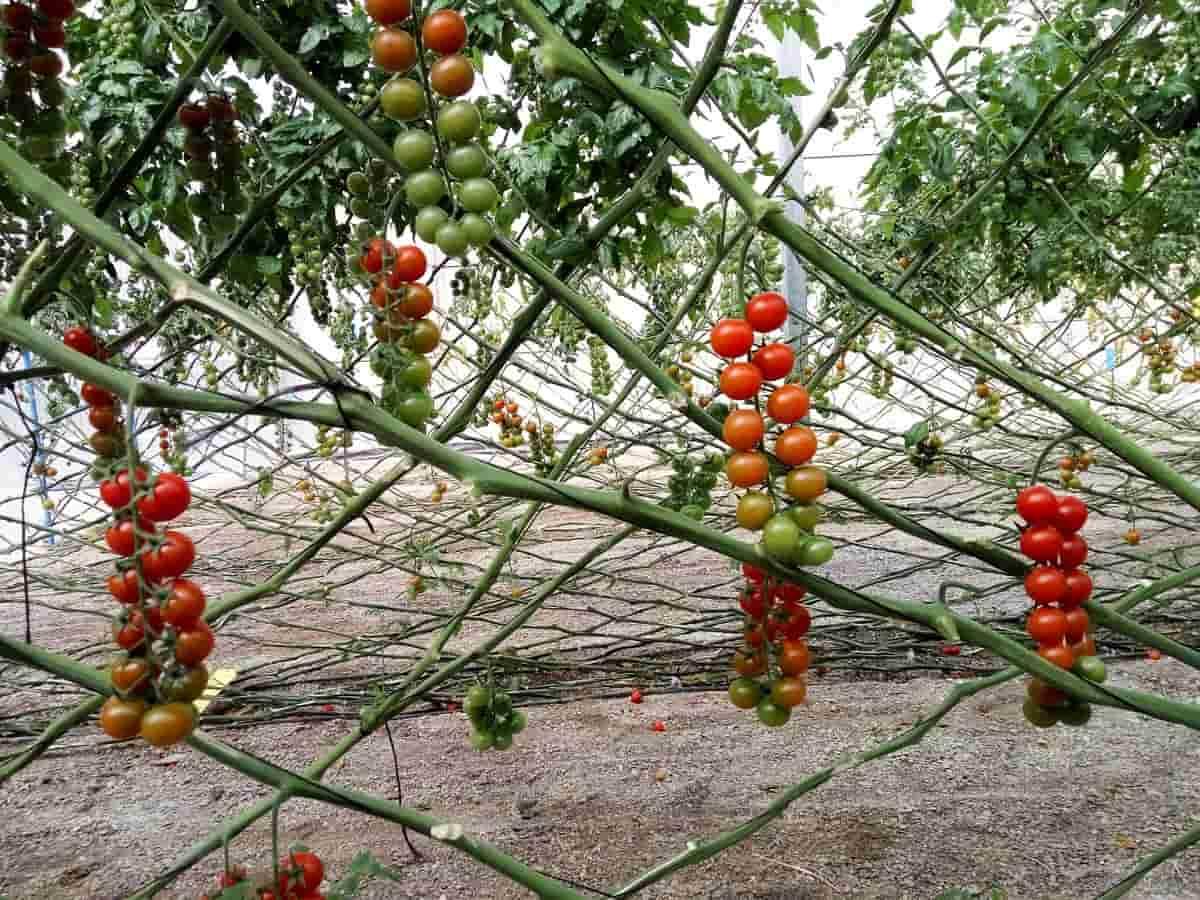
Pustani ya nyanya zikiwa ndani ja chafu au chini ya mfumo wa kamba nyanya hiso zimepangwa katika vishada virefu vinavyo ninginia kutoka kwenye mimea baadhi ya nyanya tayari zimeifa na zingine nyekundu yangawa.